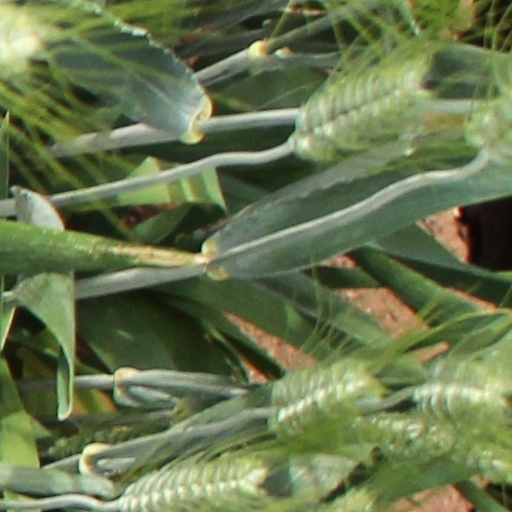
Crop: wheat